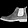
Label: Ankle boot